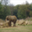
Label: elephant